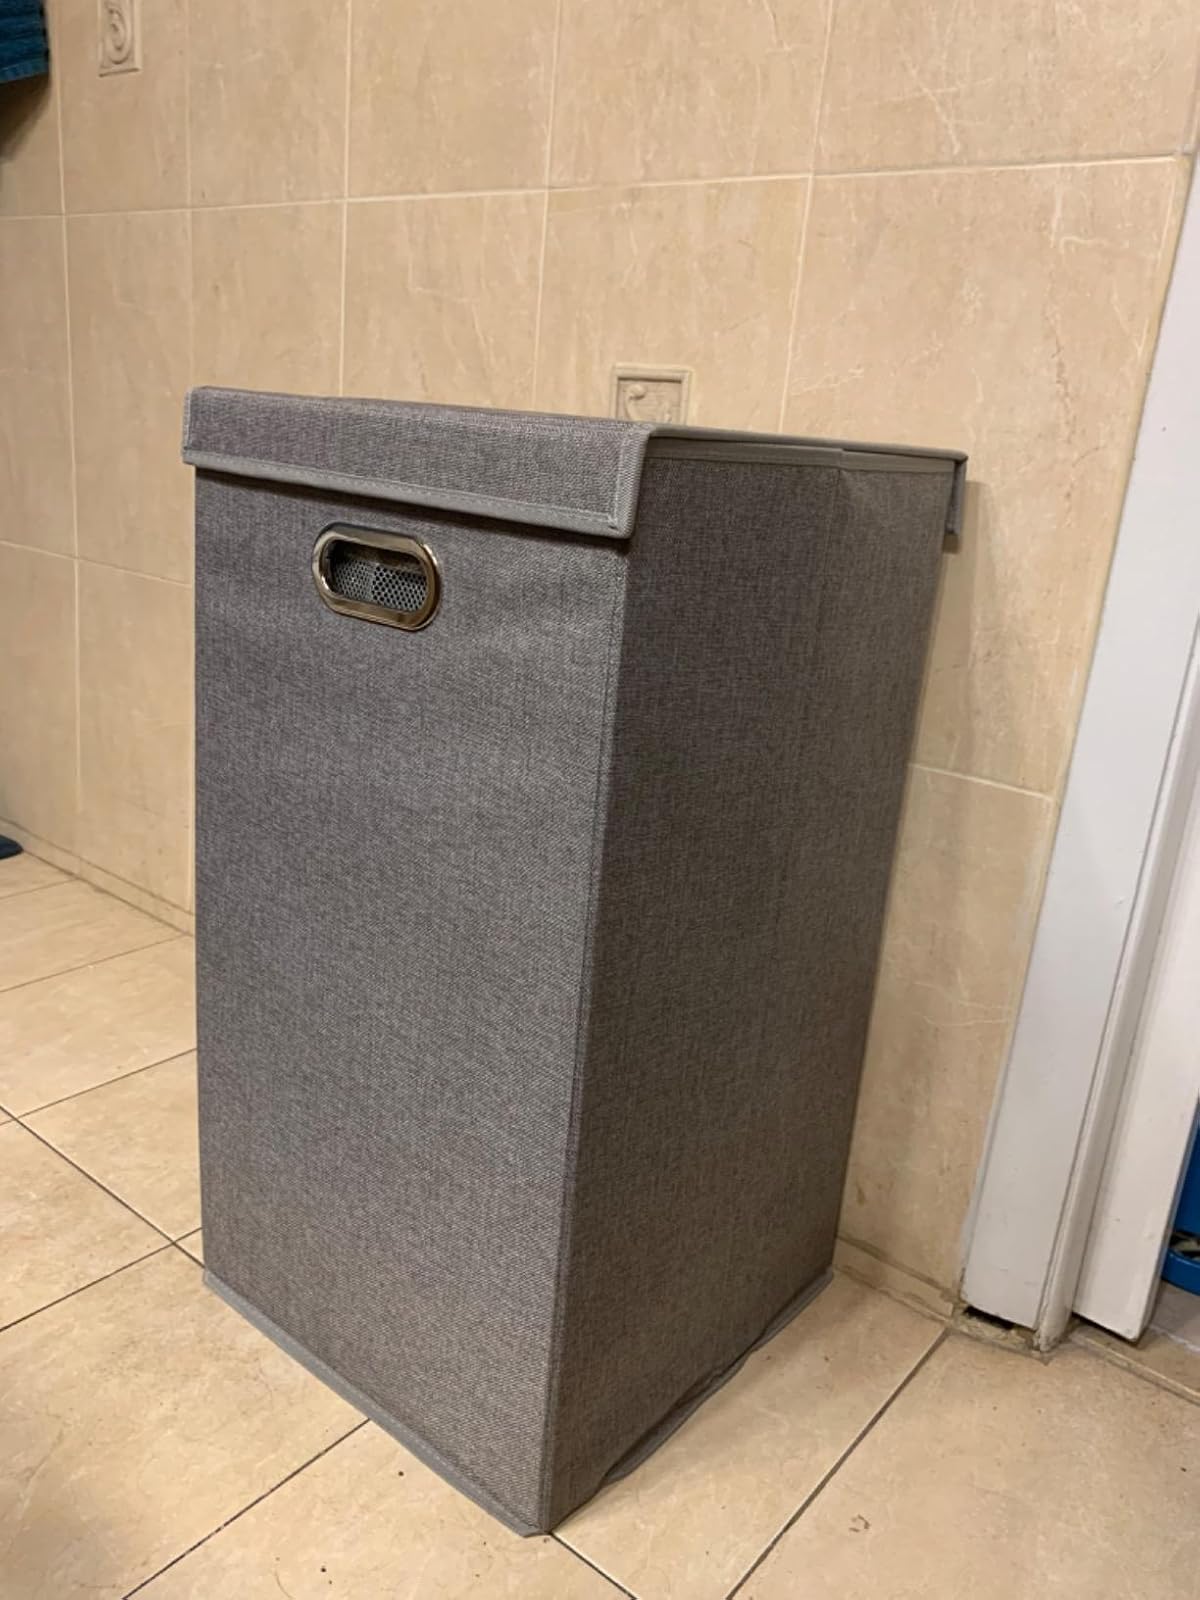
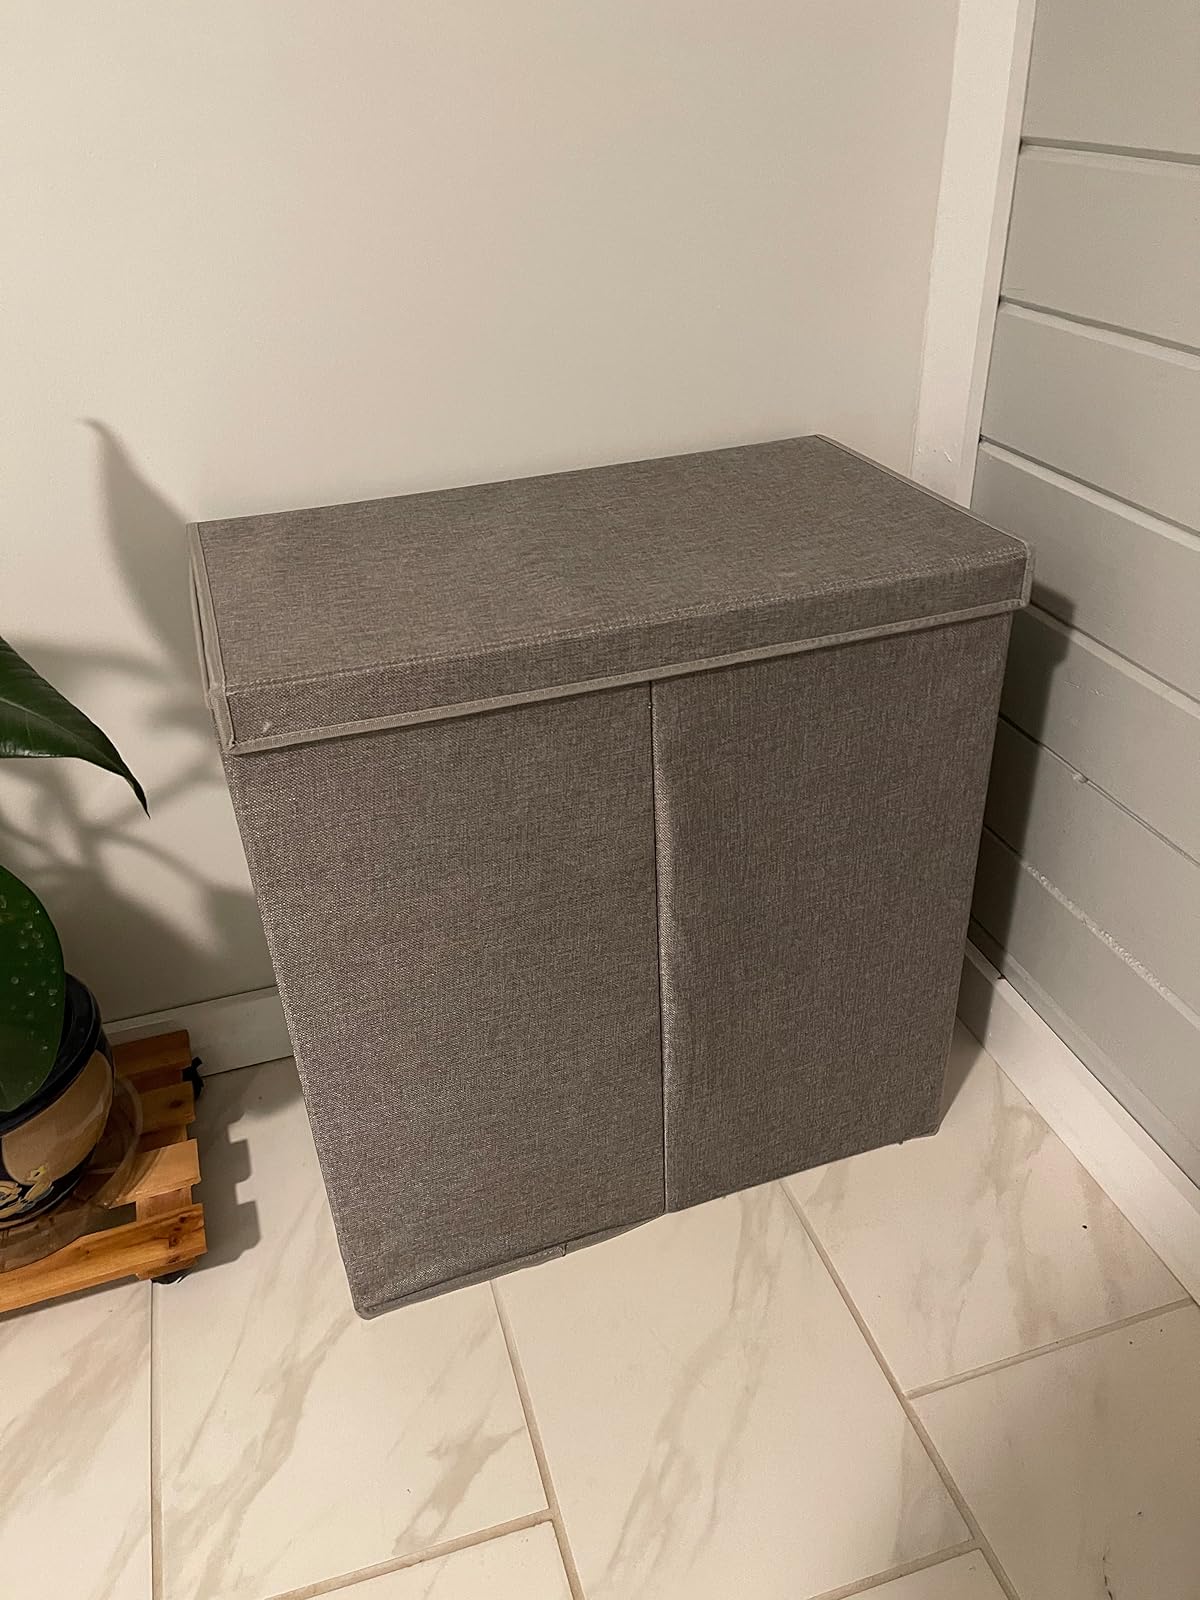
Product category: items_hamper
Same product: no